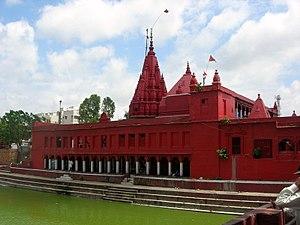
Swami Bhaskarananda Saraswati est un célèbre sannyasin du 19ᵉ siècle et saint de Varanasi en Inde. Il erre pendant treize ans en Inde avant de s'installer à Anandabag, près de Durga Mandir, en 1868. C'est un érudit sanskrit et védique qui devient ascète de l'ordre de Dashanami Dandi sannyasin. De nombreux rois lui rendent visite pour demander conseil et il est également conseiller juridique auprès du Maharaja du Royaume de Kashi.